Edwin Davis Company

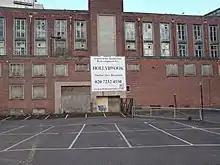
The back of the former department store in May 2007. A large sign is fitted claiming that the building has been acquired by Hollybrook Limited for residential development.

The Edwin Davis Company was a department store based in Kingston upon Hull that traded from around 1840 until 1978.